Anton Nedyalkov

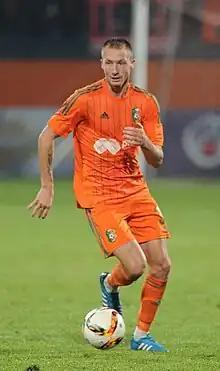
Nedyalkov with Litex in 2015

Nedyalkov joined the first team in 2012 after two loan spells at Chavdar Etropole and Svetkavitsa during the 2011–12 season.